New Forest pony

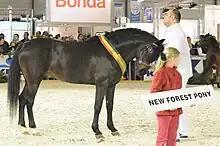
At an exhibition

Standards for the breed are stipulated by the New Forest Pony Breeding and Cattle Society. The maximum height allowed is . Although there is no minimum height standard, in practice New Forest ponies are seldom less than . In shows, they normally are classed in two sections: competition height A, and under; and competition height B, over . New Forest ponies should be of riding type, workmanlike, and strong in conformation, with a sloping shoulder and powerful hindquarters; the body should be deep, and the legs straight with strong, flat bone, and hard, rounded hooves. Larger ponies, although narrow enough in the barrel for small children to ride comfortably, are also capable of carrying adults. Smaller ponies may not be suitable for heavier riders, but they often have more show quality. The New Forest pony has free, even gaits, active and straight, but not exaggerated, and is noted for sure-footedness, agility, and speed.